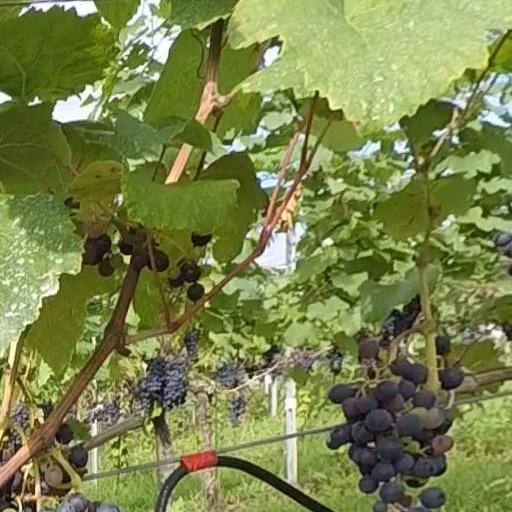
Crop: grape